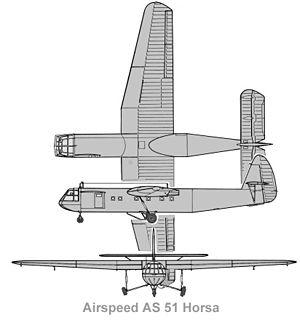
L'Airspeed Horsa est un planeur d'assaut de la Seconde Guerre mondiale. C'est le plus gros planeur de charge utilisé par les forces alliées durant la Seconde Guerre mondiale après le GAL 49 Hamilcar et le plus produit avec 3 644 exemplaires au total.